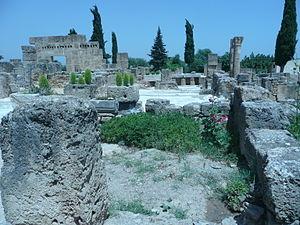
Vestiges d'habitations romaine, Utique
Utique est un site archéologique localisé à l'emplacement d'une ancienne cité portuaire fondée par les Phéniciens dans l'Antiquité. Il est situé au nord de l'actuelle Tunisie, à une trentaine de kilomètres au nord-ouest de Carthage, dans le gouvernorat de Bizerte.